Lee Won-suk

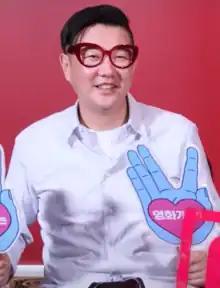
Lee in March 2023

Lee Won-suk (born 9 January 1974) is a South Korean film director. Lee acted as the assistant director on the South Korean omnibus film "Five Senses of Eros" (2009), before releasing his filmmaking debut, the romantic comedy "How to Use Guys with Secret Tips" (2013). Though not a commercial success, the film won the Golden Mulberry Award (Audience Award) at the 15th Far East Film Festival and the Bronze Prize for Best Asian Feature at the Fantasia International Film Festival in 2013.